MacKerricher State Park

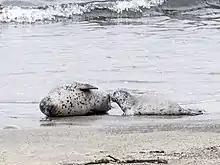
Harbor seal nursing her pup on MacKerricher Beach

MacKerricher State Park is a state park in California in the United States. It is located north of Fort Bragg in Mendocino County. It covers of coastline and contains several types of coastal habitat, including beaches, dunes, headlands, coves, wetlands, tide pools, forest, and a freshwater lake.